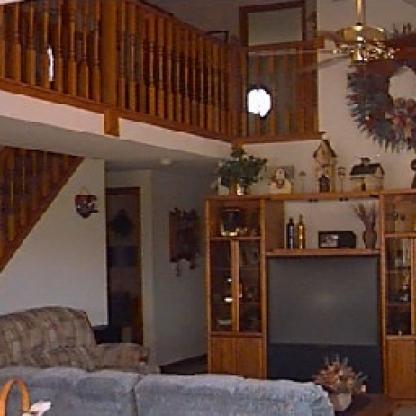
Scene: Indoor